Dumbarton Academy

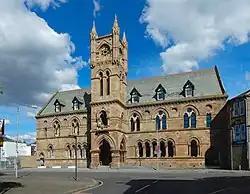

In 1785, Dumbarton Grammar School was designate a parcel of land on the west side of Church Street for the purpose of constructing a new, purpose built school building. In 1789, just four years later, a new school building was inaugurated on the site that now houses the St. Augustine's Church Halls.